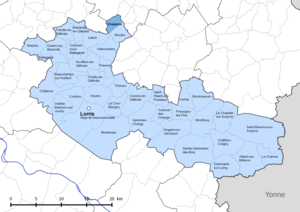
Périmètre de la fr:communauté de communes Canaux et forêts en Gâtinais - Situation de la commune de fr:Chapelon.
Chapelon est une commune française, située dans le département du Loiret en région Centre-Val de Loire.